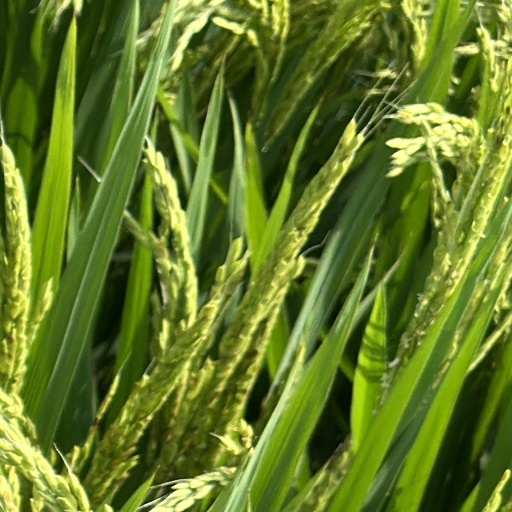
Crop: rice